South Side Irish

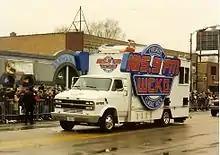
WCKG-FM Radio's "Rock 'N Roller" mobile studio the Chicago South Side Irish Parade

On Saturday, March 17, 1979, best friends and original creators George Hendry and Pat Coakley, along with their wives, assembled 17 children (known in parade lore as the "Wee Folks of Washtenaw and Talman") from the West Morgan Park area. The parade route began from the 109th block of S. Washtenaw and Talman streets. Marching to the parade theme of “Bring Back St. Pat”, and an original parade float of a baby buggy covered with shamrocks and the 26 county flags of Ireland, the South Side Irish Parade was born. The theme created by Hendry and Coakley was their way of wanting to bring back the South Side parade that they had enjoyed as children. They had delivered notices along the original parade route to encourage people to participate in the parade by standing and waving from their porches. Popularity continued to grow, and in 1980 it was moved to Kennedy Park with an increased 300 participants, including children, dogs, and a bag piper.